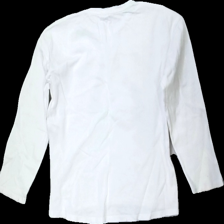
View: back
Type: Top
Category: Children
Brand: Zara
Colors: White, Black
Material: 100% cotton
Pattern: Logo print
Cut: Regular
Size: 152
Season: All
Stains: Major
Damage: fläckar arm
Damage location: bottom left
Damage 2: fläckar arm
Damage 2 location: bottom right
Damage 3 location: top center
Price range: <50
Recommended usage: Export
Description: vit långärmad tröja med logga fram, fläckar längst ner på armarna, sned i söm
Comment: sned söm